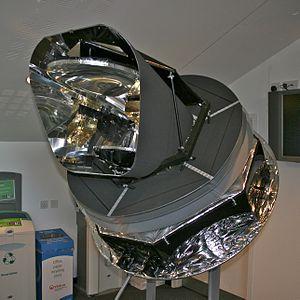
Planck est un observatoire spatial développé par l'Agence spatiale européenne avec une participation de l'agence spatiale américaine, la NASA. La mission du satellite est de cartographier les infimes variations de température du fond diffus cosmologique, rayonnement dans le domaine micro-onde montrant l'Univers tel qu'il est 380 000 ans après le Big Bang. La mission Planck est sélectionnée en 1996 pour être la troisième mission de taille moyenne du programme scientifique de l'ESA Horizon 2000.
Cette page présente une chronologie de l'année 2018 dans le domaine de l'astronomie.